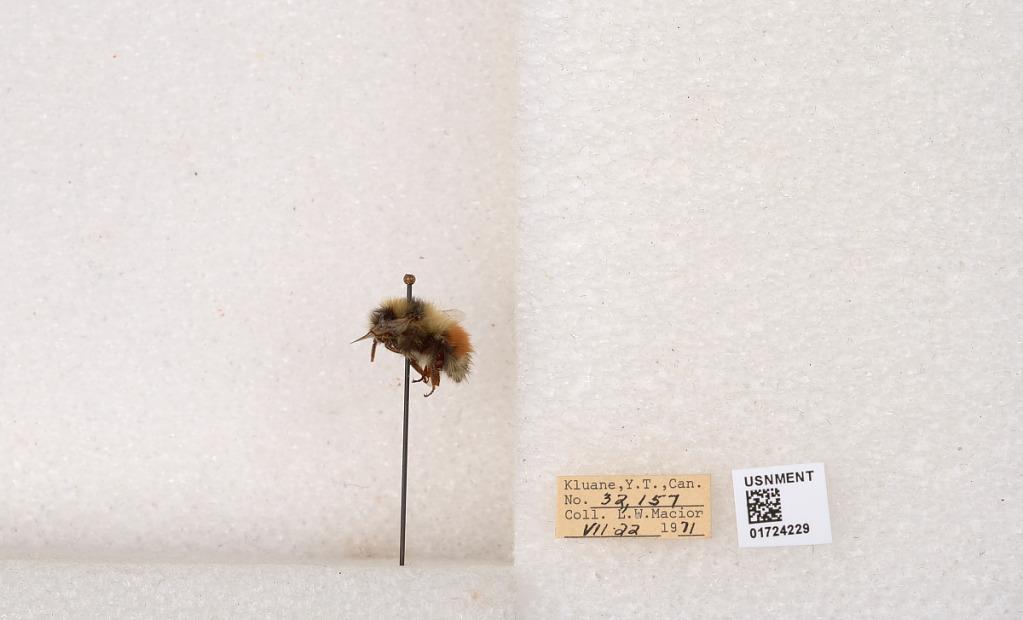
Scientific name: Bombus (Pyrobombus) sylvicola Kirby
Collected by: L. Macior
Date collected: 1971-7-22
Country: Canada
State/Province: Yukon Territory
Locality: Kluane National Park and Reserve
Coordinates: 60.7493, -139.504